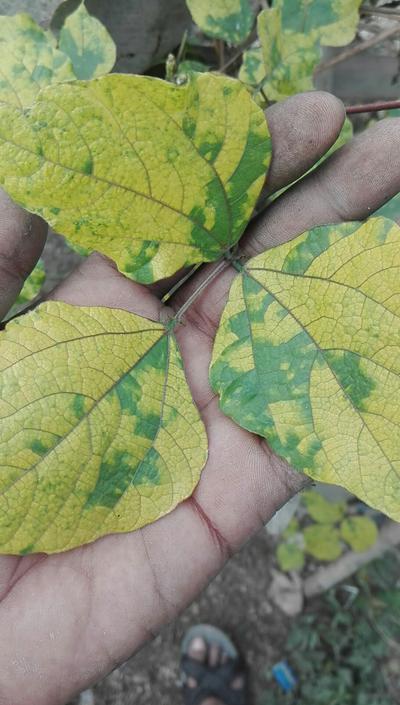
Plant: Soybean
Disease: soybean mosaic